Gyali

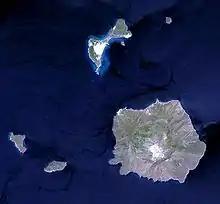
From right top counterclockwise: Stroggyli, Gyali, Pergoússa, Paheià and Nisyros.

The island is long and between and across. It has a cave. Parts of the island undergoing pumice strip mining are barren of vegetation. The 2001 census reported a resident population of 10 people. Administratively, it is part of the municipality of Nisyros.